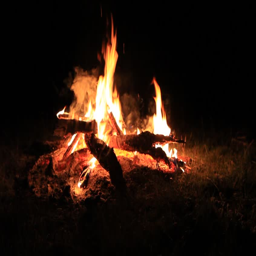
fire burns brighter in the darkness